Snaregade 10

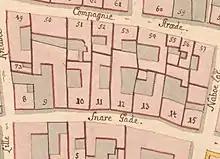
No. 11 seen on a detail from Christian Gedde's map of Snaren's Quarter, 1757

The site was formerly part of a larger property, continuing all the way to Kompagnistræde on the other side of the block. This property was listed in Copenhagen's first cadastre of 1689 as No. 13 in Snaren's Quarter and was owned by "renteskriver" Jacob Sørensen at that time. It was later divided into two properties, one in Snaregade and one in Kompagnistræde. The property in Snaregade was listed in the new cadastre of 1756 as No. 11, owned by "kancelliråd" Jens Reh's widow. The other property was listed as No. 62 and belonged to Jens Pedersen Voldbye.